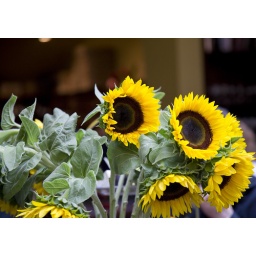
Shots around Farmer's market at the Ferry building on Embarcadero.